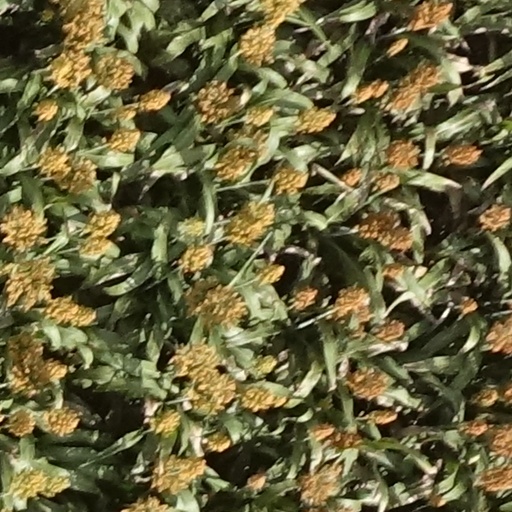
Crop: sorghum